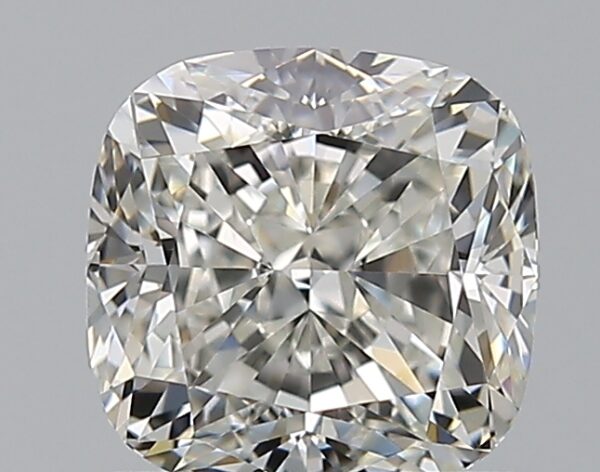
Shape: cushion
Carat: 1.2
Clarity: VVS1
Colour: H
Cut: EX
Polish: EX
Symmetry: EX
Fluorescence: N
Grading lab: GIA
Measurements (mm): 5.89 x 5.82 x 4.05